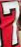
Number: 7